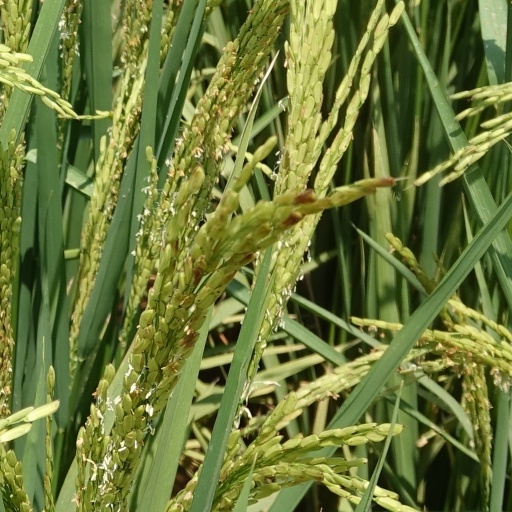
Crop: rice